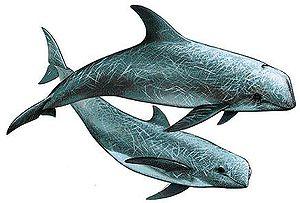
Le Dauphin de Risso est une espèce de cétacés de la famille des Delphinidae. Le nom vernaculaire de l'espèce, découverte par Georges Cuvier en 1812, commémore le naturaliste Antoine Risso. C'est la seule espèce du genre Grampus.